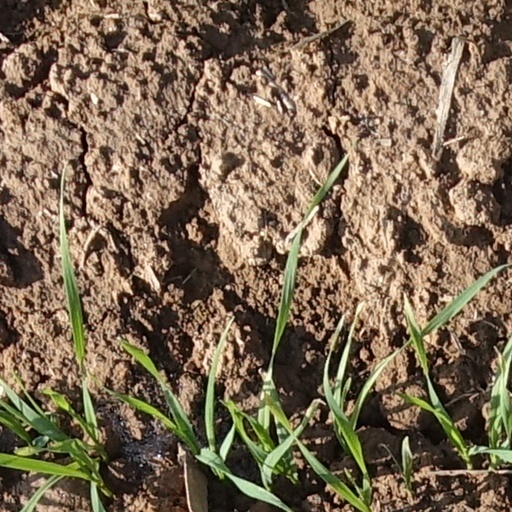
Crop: wheat